Mikraj Cinta

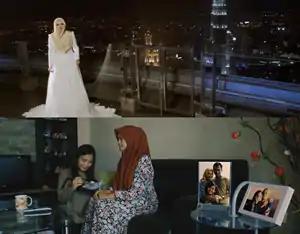
In the first frame, it shows Siti in a white dress on the Open Deck of KL Tower with Petronas Twin Towers visible in the background. In the second frame, it shows the two women with the two picture frames on their right.

The music video can be divided into two main parts — scenes which Siti is all by herself and another one where there is a story line acted by few actors and actresses. The music video begins with a bird's-eye view of KL Tower before slowly zooming in to show where Siti stands on the Open Deck of the tower. Throughout the music video, scenes involving Siti vary in term of camera angle, from aerial shot, bird's eye shot, long shot, medium shot to close-up. Many of the scenes with aerial shot, bird's eye shot and long shot, aerial drones were employed to film.